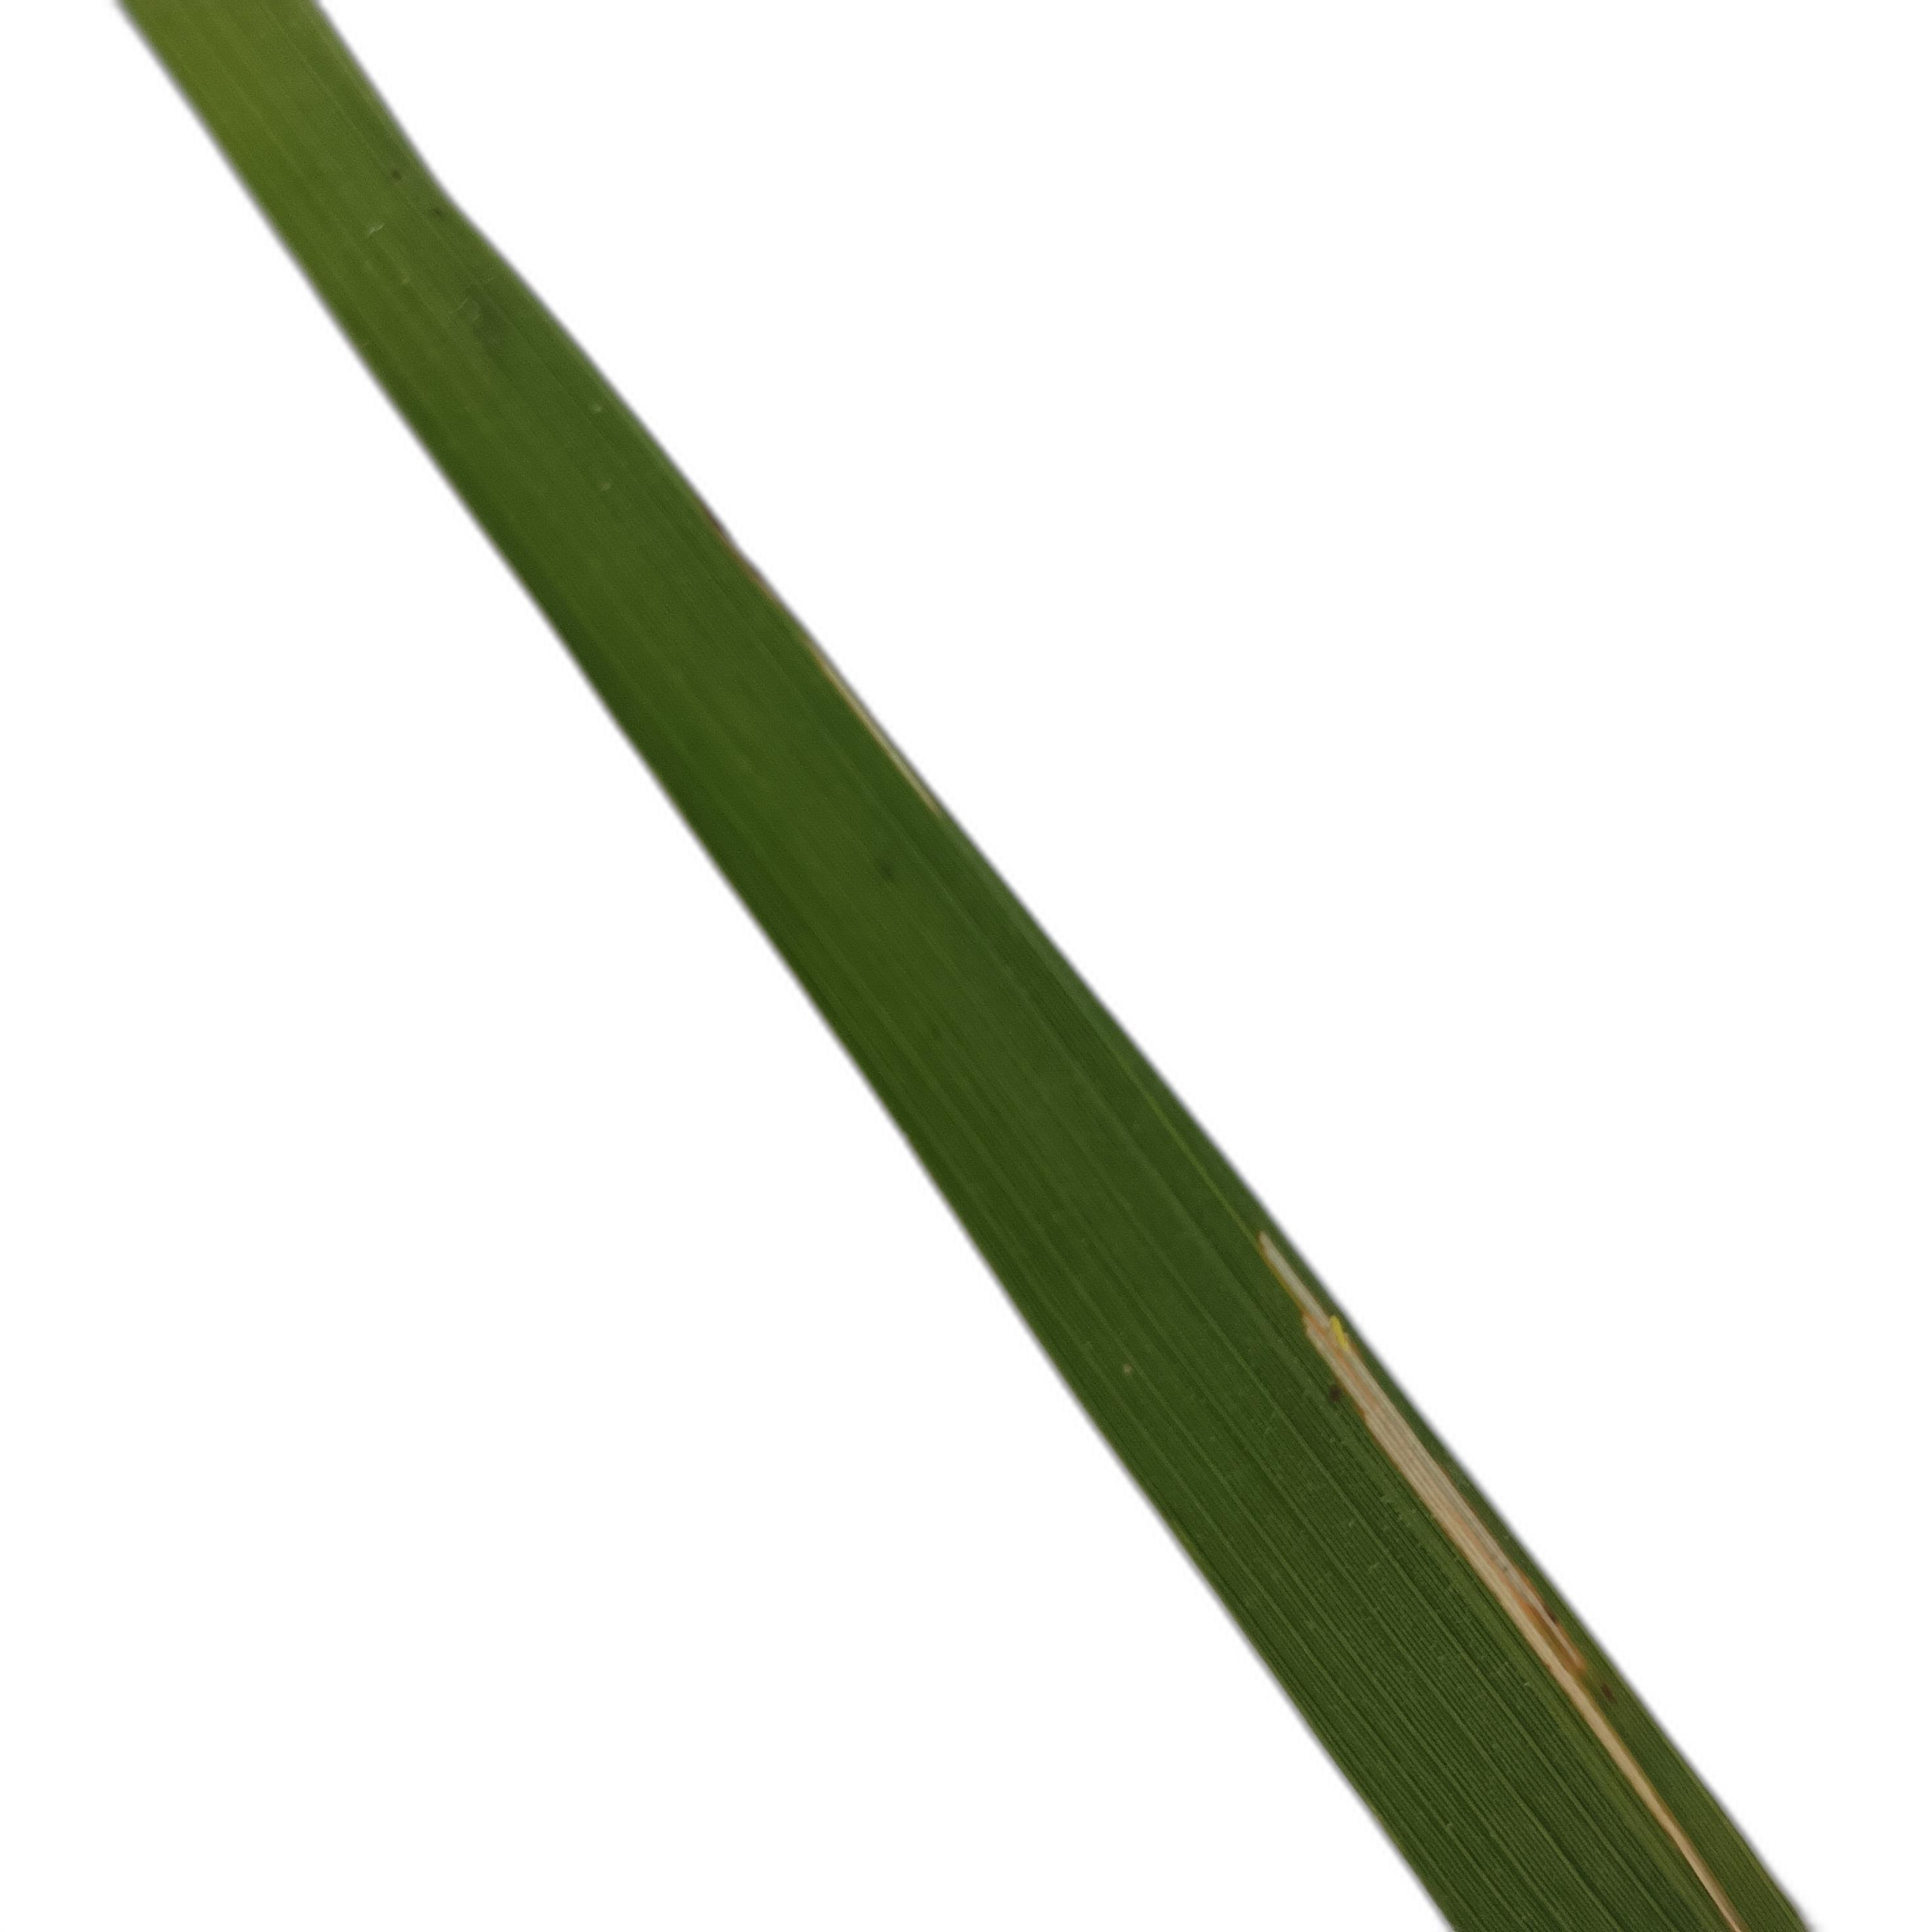
Label: Rice Leaffolder